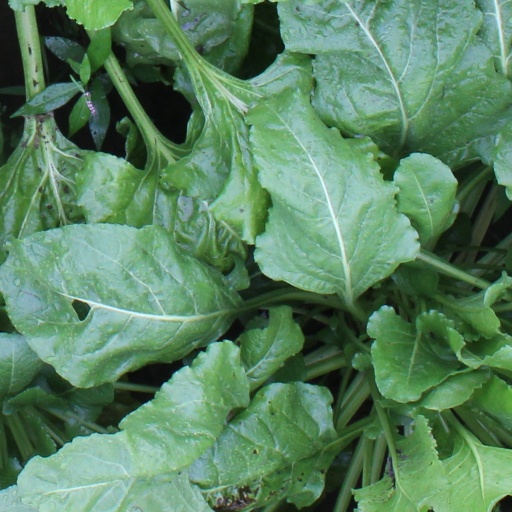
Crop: sugar beet